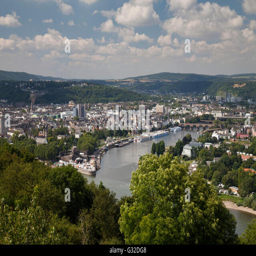
view of headland as seen